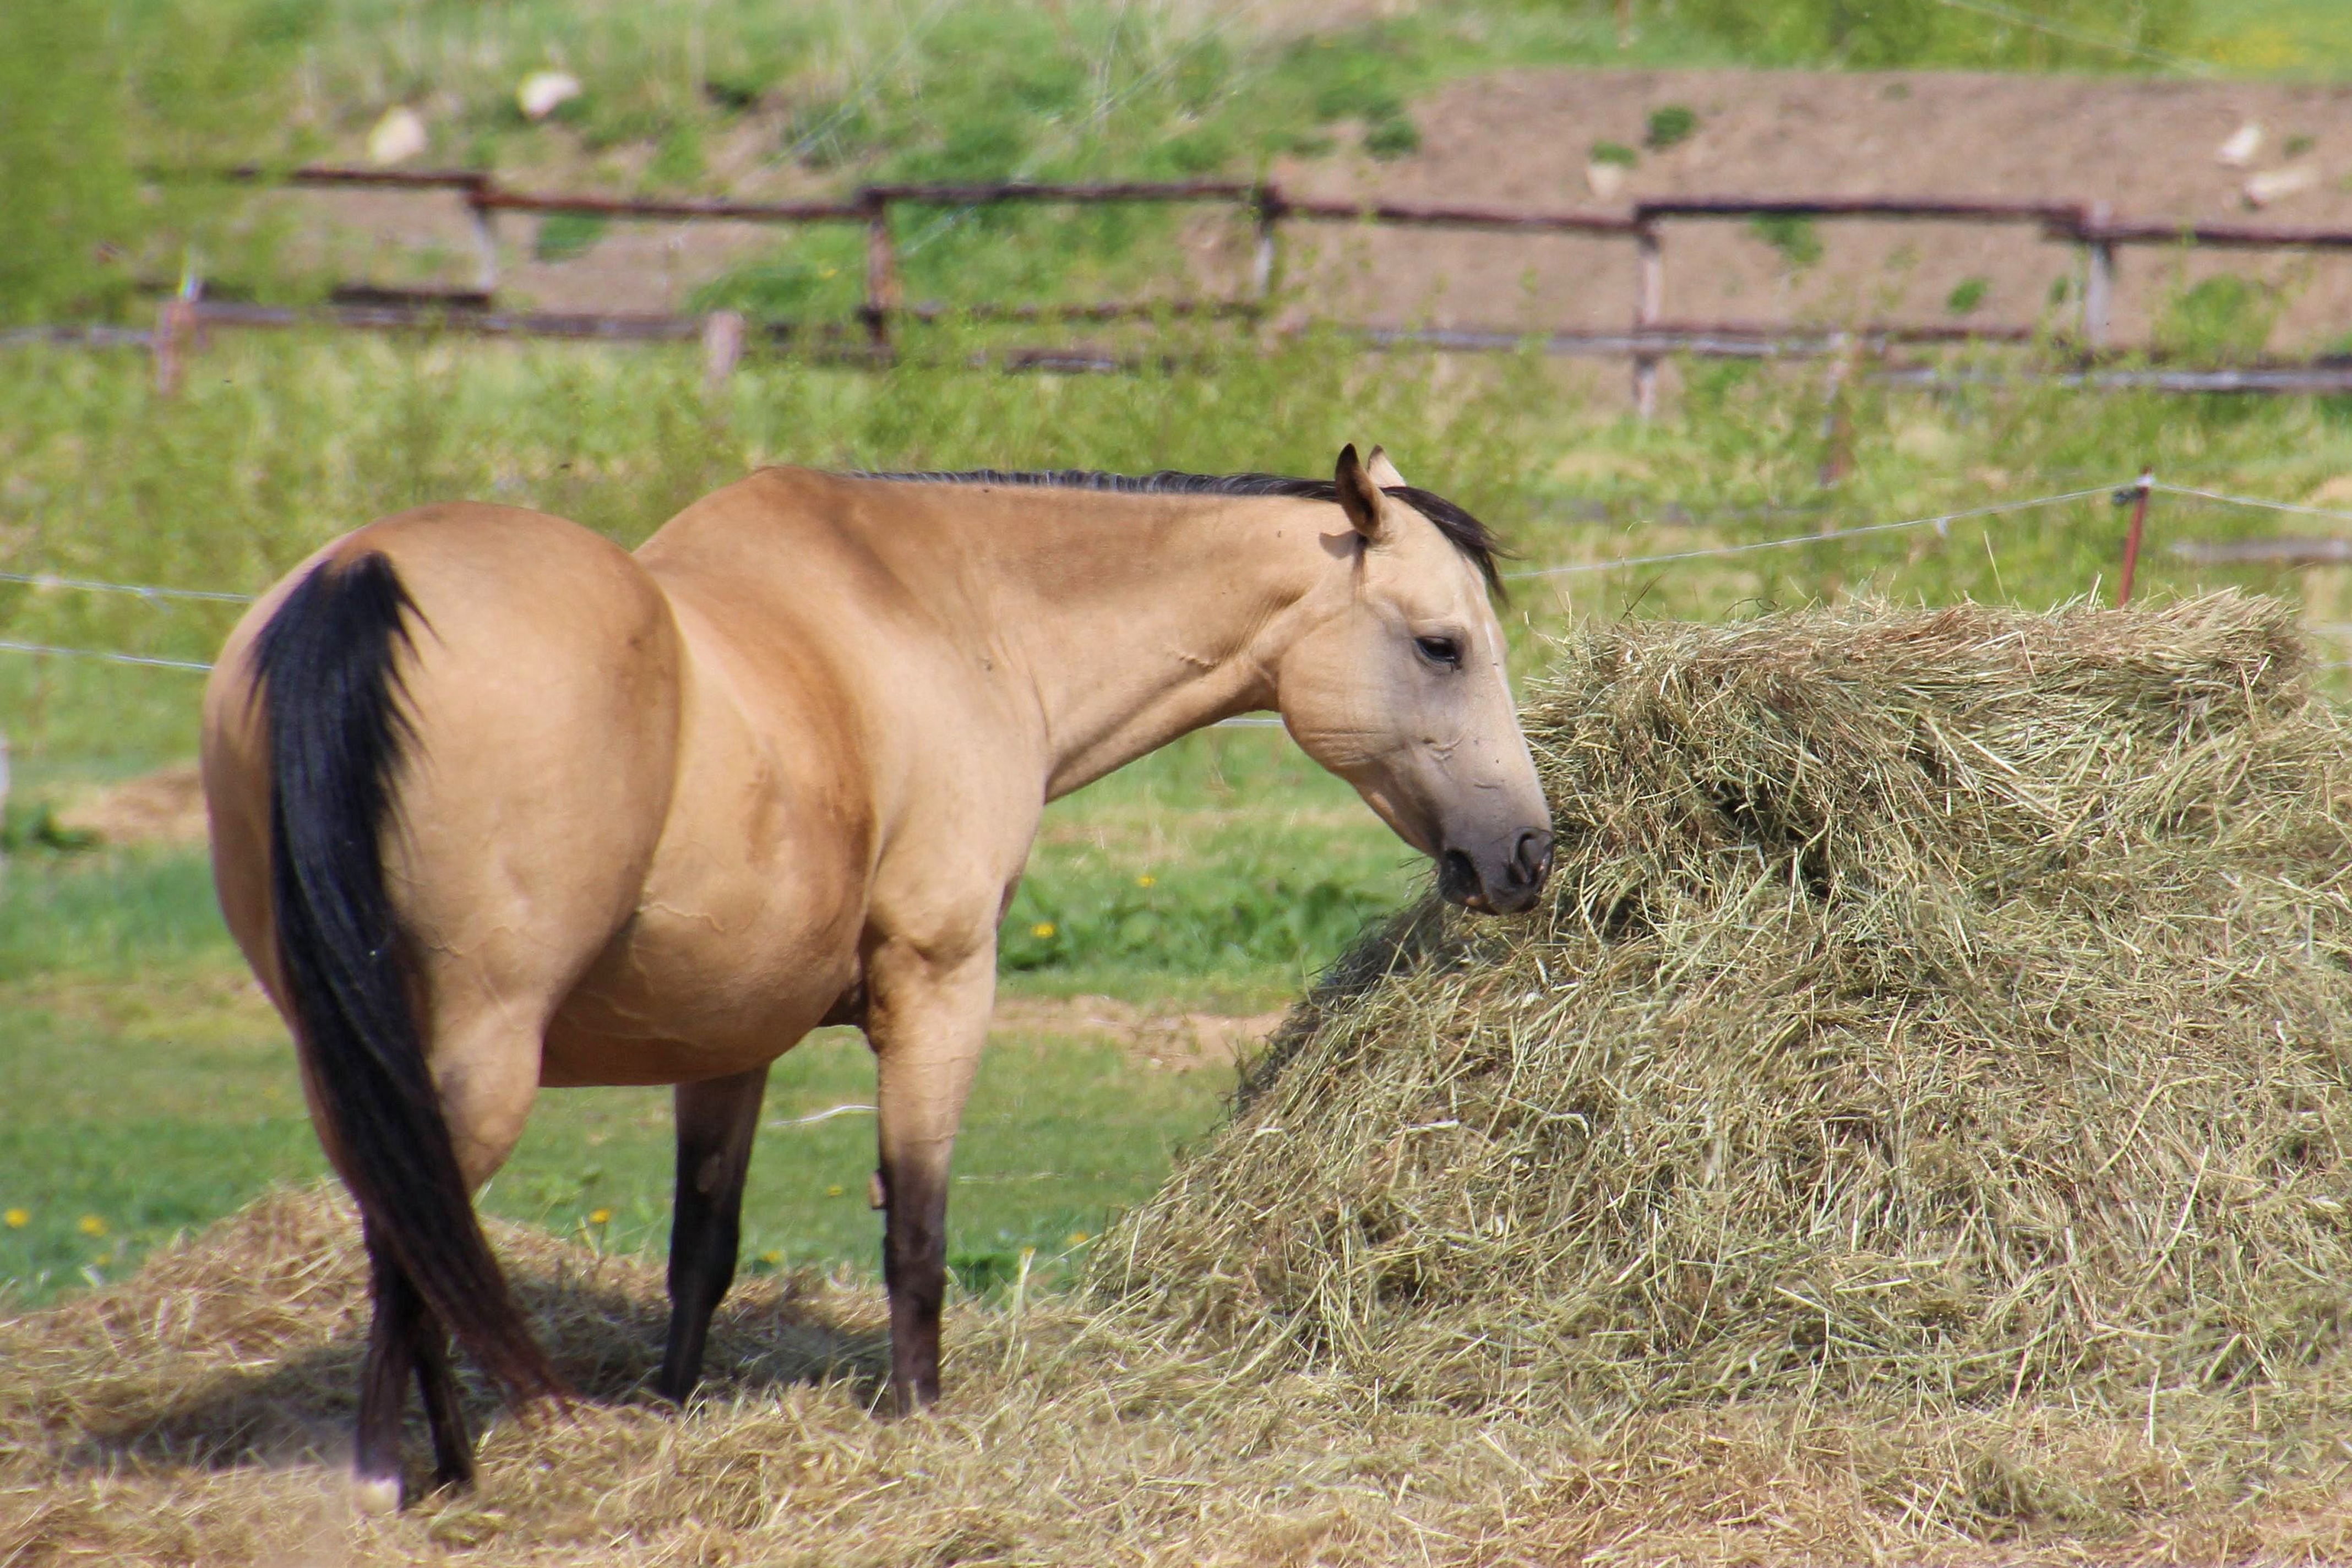
grass, hay, farm, meadow, herd, pasture, grazing, horse, mammal, stallion, mane, eat, fauna, vertebrate, mare, coupling, foal, colt, pack animal, horse like mammal, mustang horse